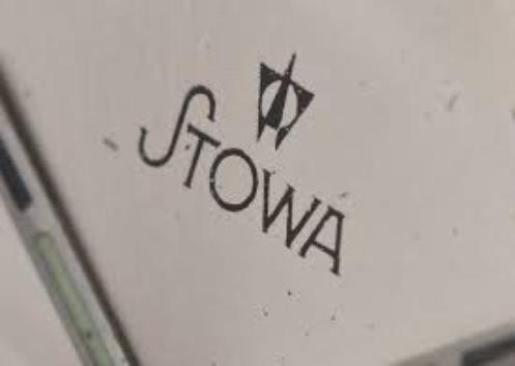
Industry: Clothes